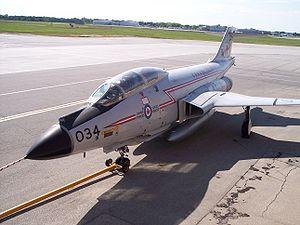
Le McDonnell CF-101 Voodoo était un intercepteur tous-temps utilisé par la Royal Canadian Air Force et les Canadian Armed Forces entre 1961 et 1984. Ils furent initialement produits par la McDonnell Aircraft Corporation de Saint-Louis, dans le Missouri, aux États-Unis, pour le compte de l'armée de l'air américaine, sous la désignation de F-101 Voodoo, puis vendus au Canada.
Hillsborough est un village situé dans le comté d'Albert dans le Sud-Est de la province du Nouveau-Brunswick au Canada.
Le Western Canada Aviation Museum est un musée canadien de Winnipeg, au Manitoba. C'est le deuxième plus grand musée consacré à l'aviation au Canada. La collection est hébergé dans un ancien hangar de Trans-Canada Air Lines datant des années 1930.